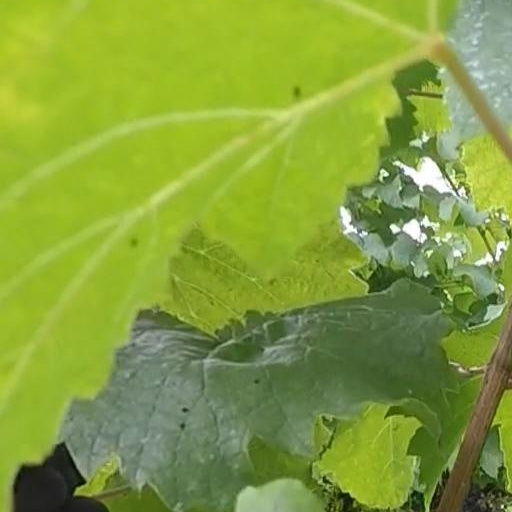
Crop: grape